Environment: real
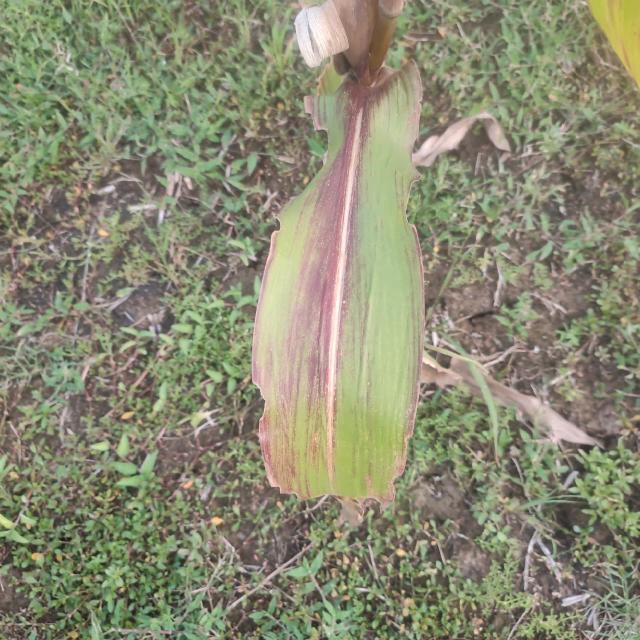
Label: phosphorus_deficiency